Jane's Addiction

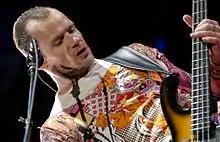
Flea of the Red Hot Chili Peppers, of whom Navarro was concurrently the guitarist of at the time, replaced Avery on bass during their first reunion in 1997, and played bass on two new songs on that year's compilation album "Kettle Whistle". He had previously played the Trumpet on the "Nothing's Shocking" track "Idiots Rule" in 1988.

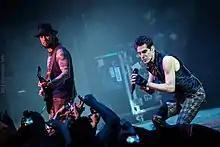
Dave Navarro and Perry Farrell, 2013

Jane's Addiction formed from the remains of frontman Perry Farrell's previous band, Psi Com. In mid-1985, Farrell was searching for a bassist to replace Kelly Wheeler in the faltering Psi Com. He was introduced to Eric Avery by Carla Bozulich (later of the Geraldine Fibbers), and the pair bonded over a mutual appreciation of Joy Division and the Velvet Underground. They began to practice together, although Avery never became a full-fledged member of Farrell's disintegrating group.